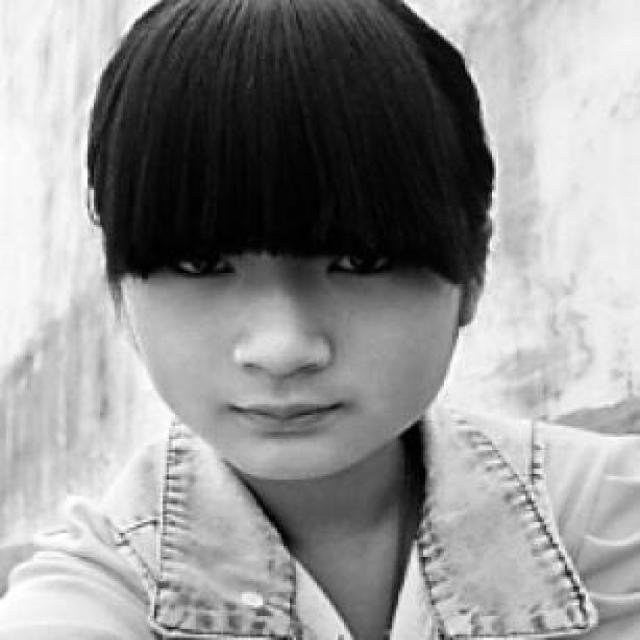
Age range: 13-20